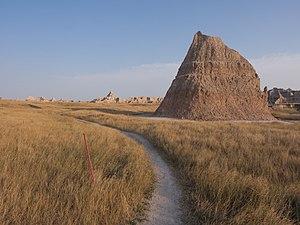
Le comté de Jackson est un comté situé dans l'État du Dakota du Sud, aux États-Unis. En 2010, sa population est de 3 031 habitants. Son siège est Kadoka.
Le Castle Trail est un sentier de randonnée américain dans le comté de Jackson, au Dakota du Sud. Ce sentier long de 5 milles et de difficulté moyenne est entièrement situé au sein du parc national des Badlands, l'un de ses départs se trouvant sur la South Dakota Highway 240 à proximité du col Cedar.
Le parc national des Badlands est un parc national américain situé dans le sud-ouest de l'État du Dakota du Sud, au nord des Grandes Plaines.